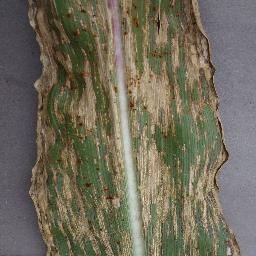
Label: Corn___Cercospora_leaf_spot Gray_leaf_spot